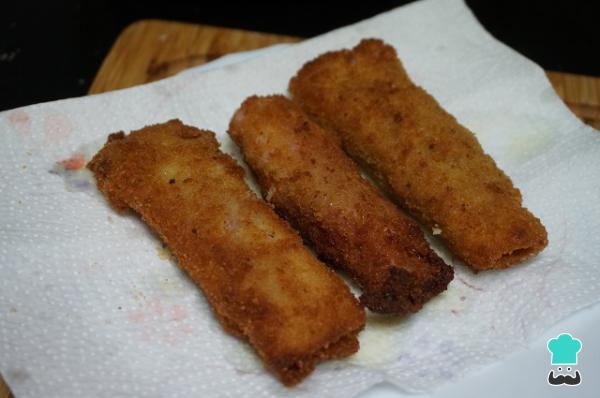
Ponemos un plato con papel de cocina y cuando estén los rollitos los sacamos y los pondremos sobre el papel para que absorba todo el aceite.